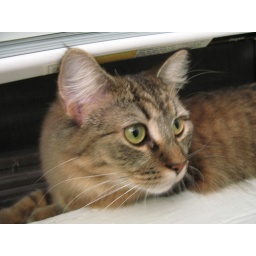
Gabbi sitting in the window